Trinity Chain Pier

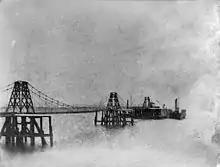
A calotype of the pier in 1840

Poor weather delayed the driving of the piles, which took from March to July 1821. The pier was decorated with flags for its opening ceremony on 14 August. Steamboats fired salutes from alongside the pier. Three hundred people walked from the Trinity Hotel to the pier, and boarded a steamboat for a brief excursion, while a band played from a second vessel. The opening was attended by the Lord Provost of Edinburgh, the local magistrates, as well as Crichton, Ramsay, Scott, Stevenson, and the other proprietors of the company. Admiral Robert Otway (commander-in-chief of naval forces at Leith), General Duff, Sir George Mackenzie, George Baird (the Principal of Edinburgh University), Robert Jameson, John Leslie, William Wallace, and Brown the designer were also present. When they returned they took refreshment in a tent at the head of the pier.